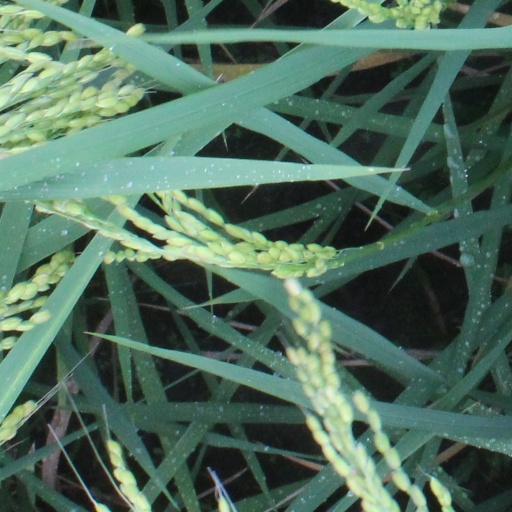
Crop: rice